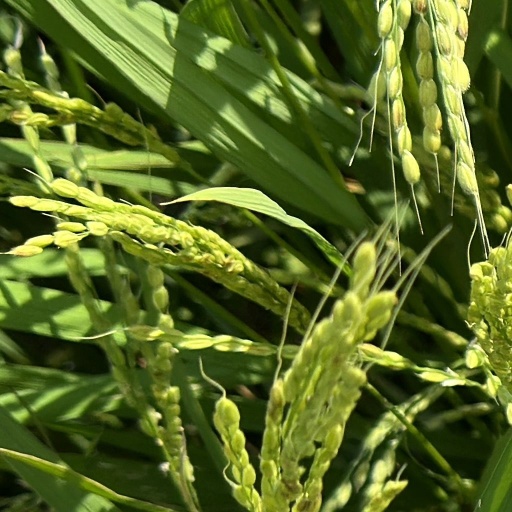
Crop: rice